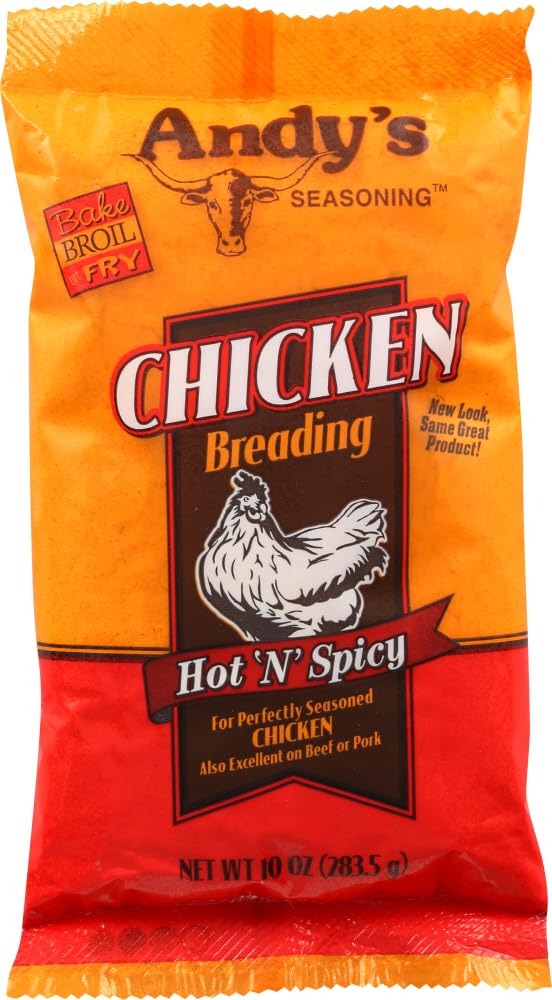
Item Name: Andy's Breading Chicken Hot, 10 oz
Bullet Point 1: Low Calorie, Low Cholesterol, Low Fat
Bullet Point 2: Package Weight: 0.294 kilograms
Value: 10.0
Unit: Ounce

Price: 7.99